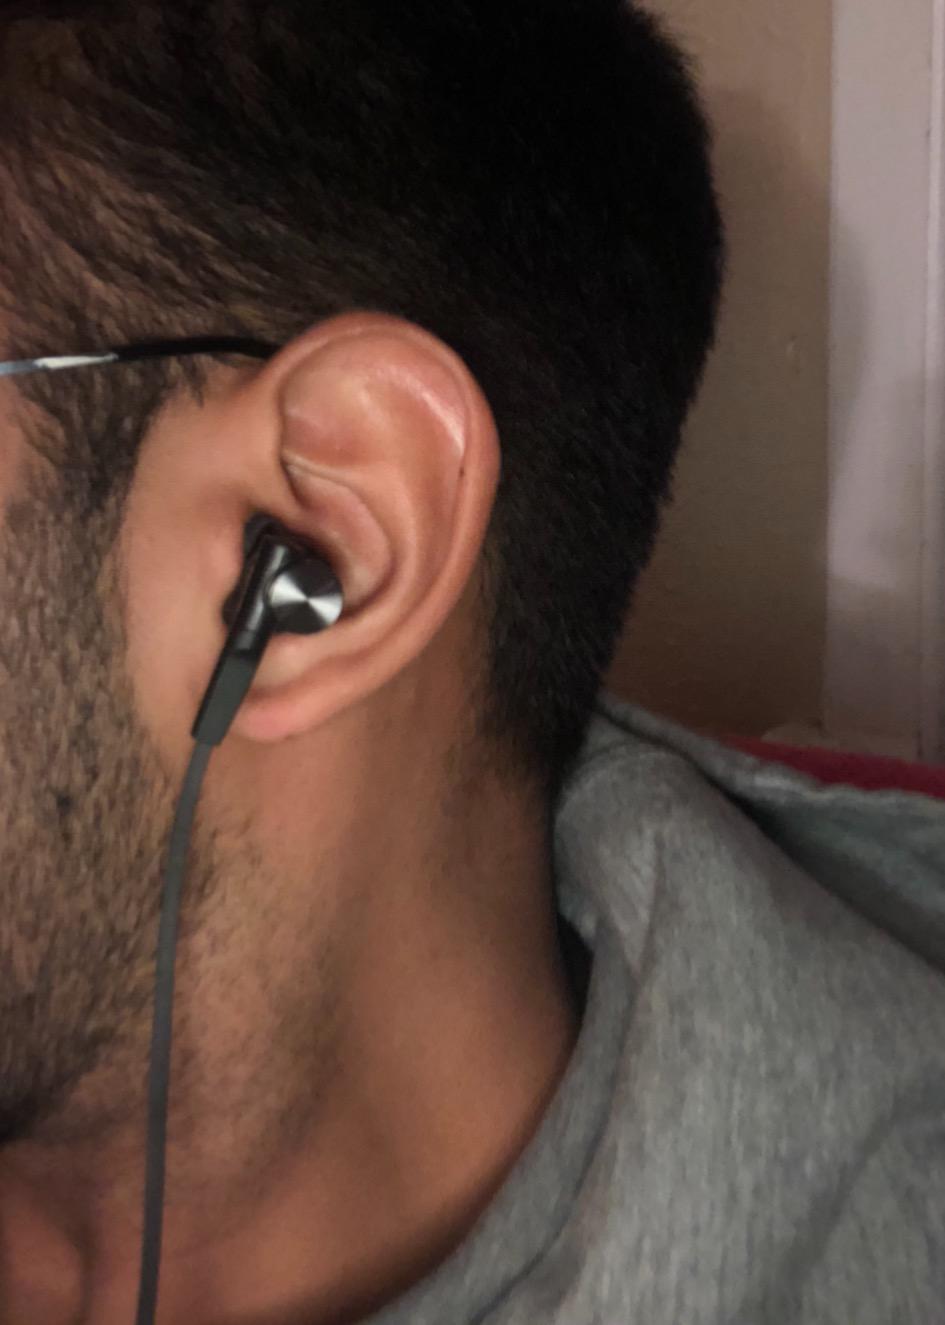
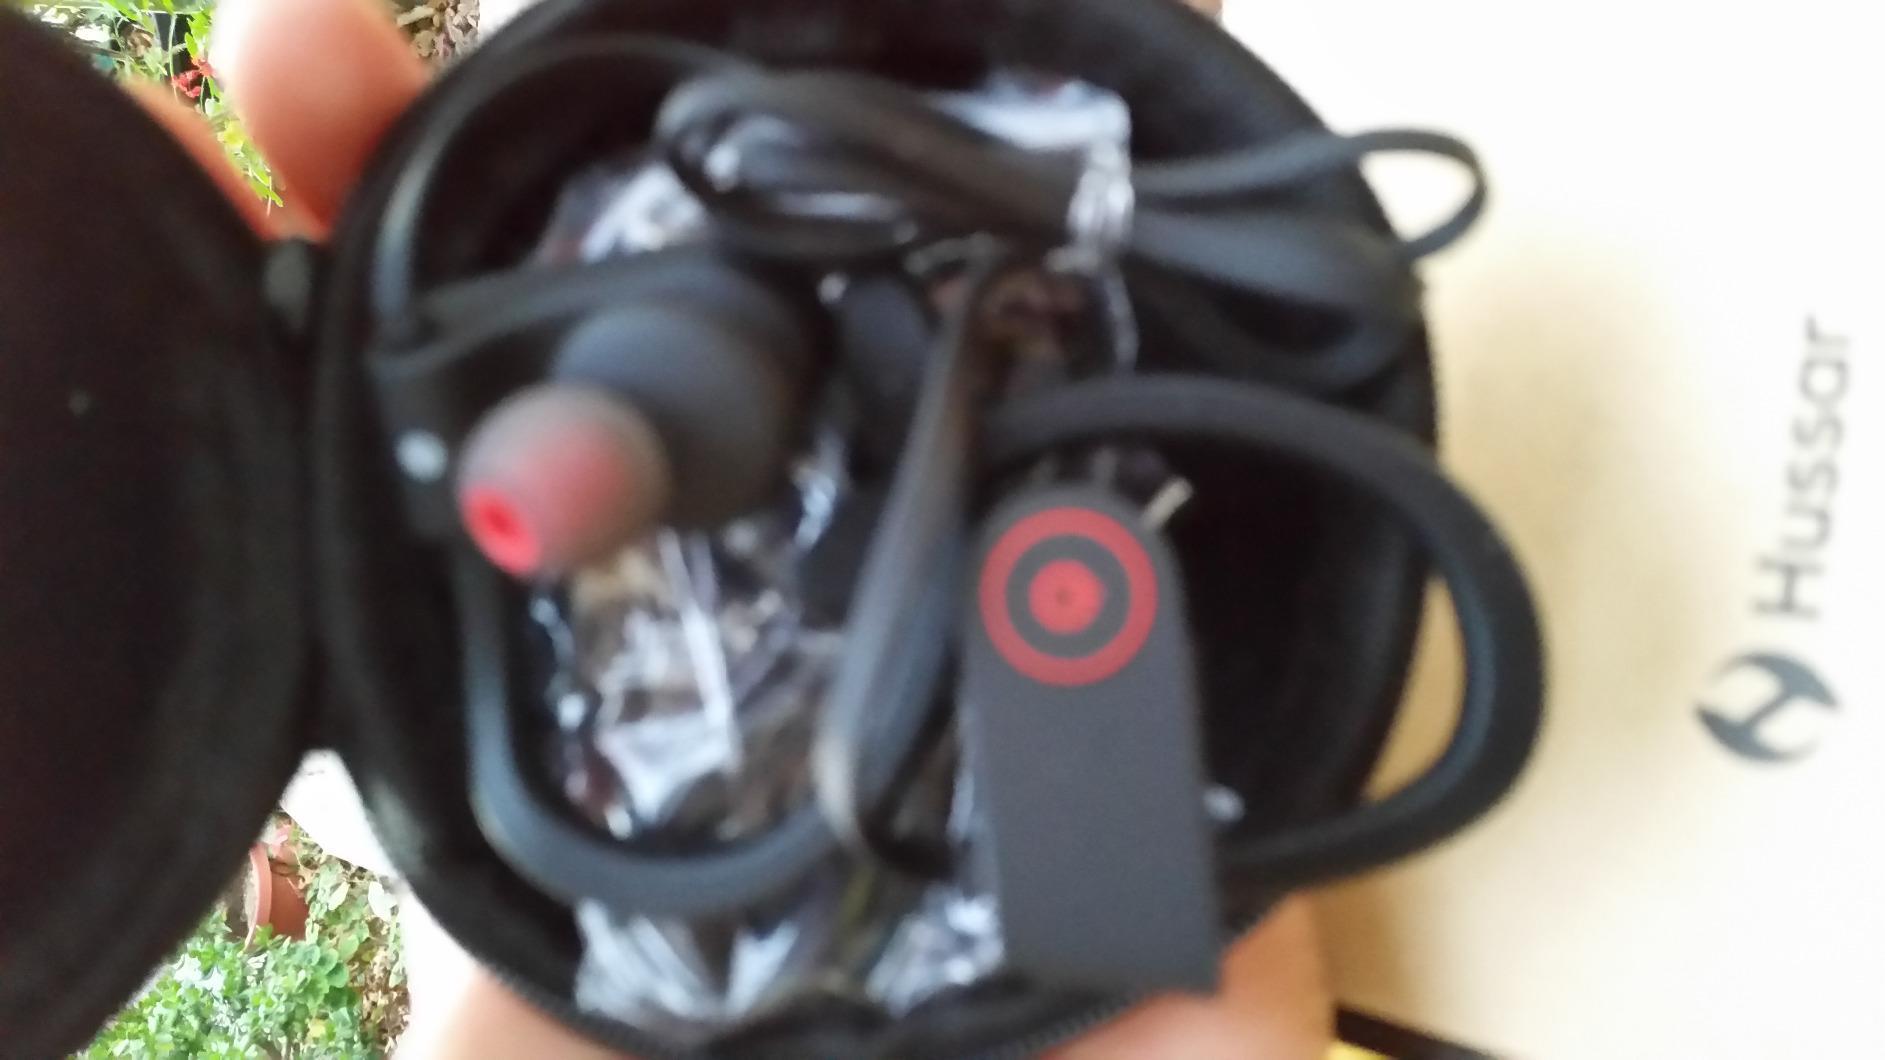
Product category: headphones
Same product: no